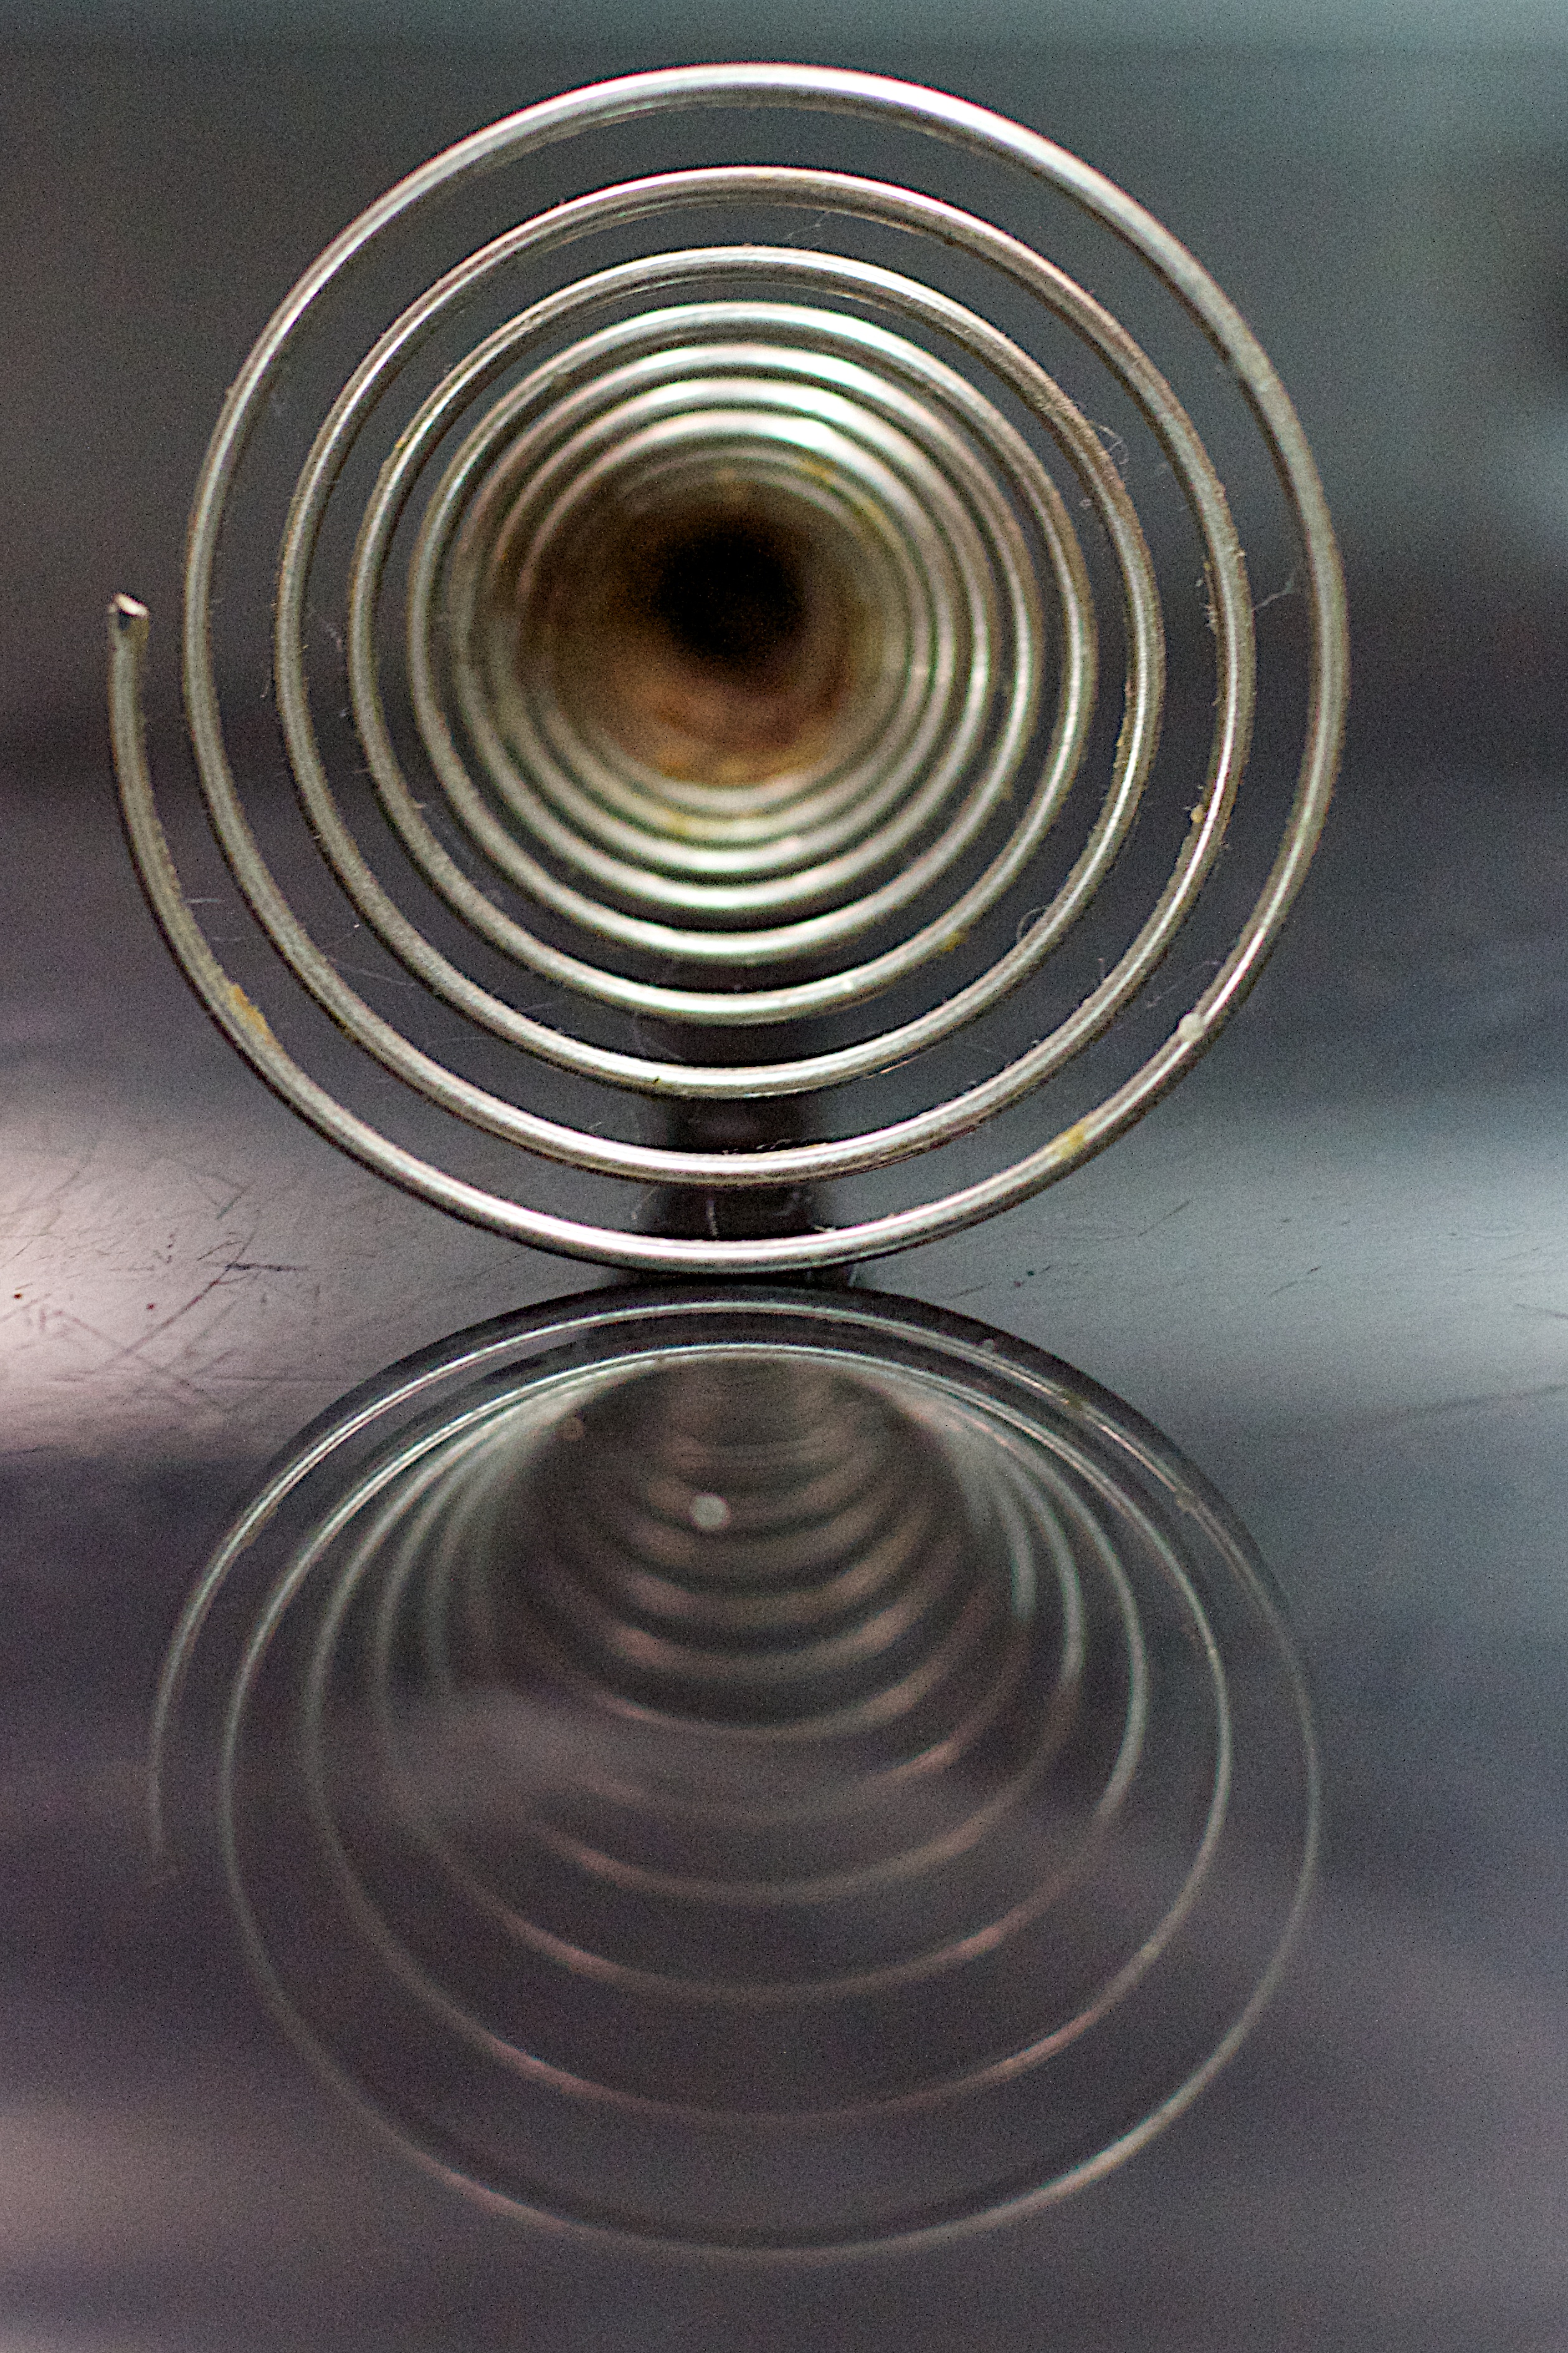
wheel, spiral, glass, material, circle, close up, cool image, shape, macro photography